Mohit Chauhan

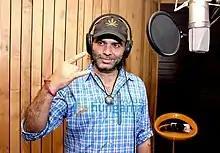
Mohit Chauhan during recording session of a song

Chauhan had his biggest rise to national prominence in 2011 as he attracted mainstream attention for his contribution to the soundtrack of "Rockstar", which reunited him with Ali and Rahman after almost half-a-decade; the 9 songs he recorded for the film as the voice of the protagonist Jordan played by Ranbir Kapoor were all massive chartbusters at the time of release, and continue to be treated as cult songs till date. Among other successful songs he recorded that year, "Abhi Kuch Dino Se" from "Dil Toh Baccha Hai Ji" and "Khwabon Ke Parinday" from "Zindagi Na Milegi Dobara", "Acha Lagta Hai" from "Aarakshan" were highly popular.